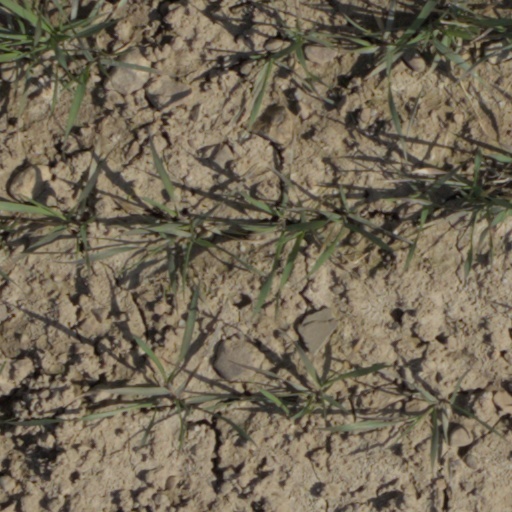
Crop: wheat